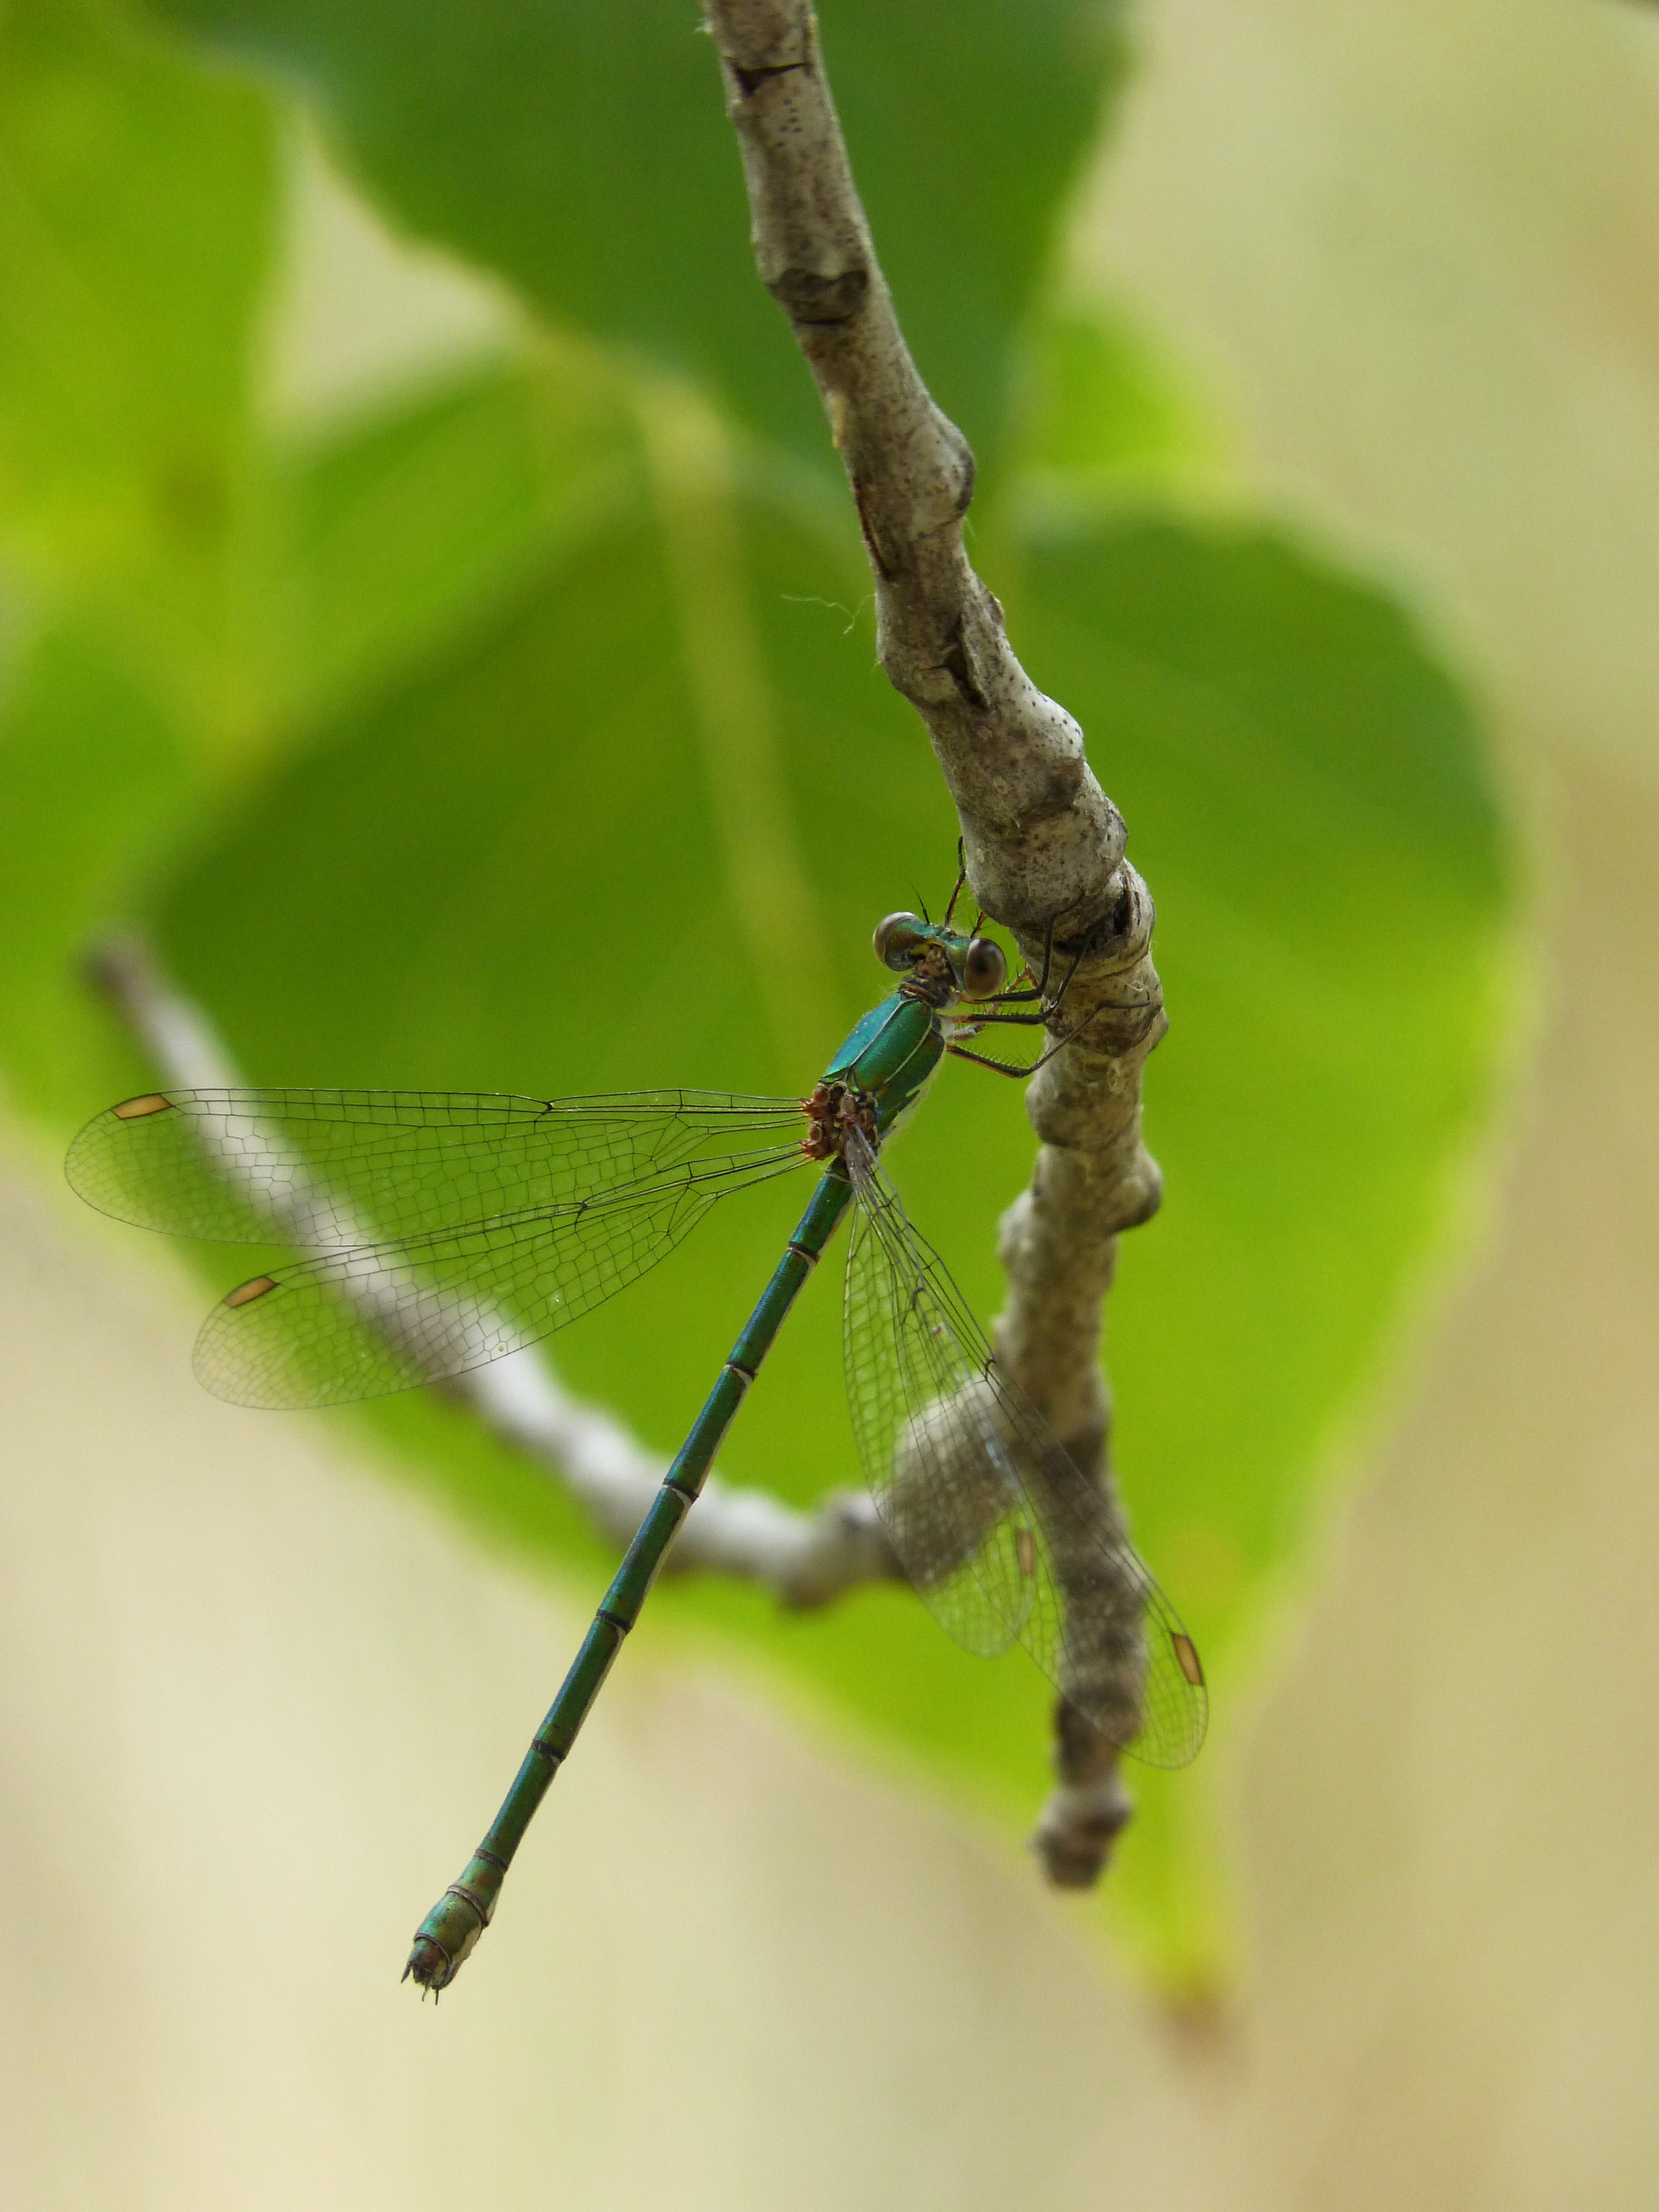
branch, photography, leaf, green, insect, fauna, invertebrate, close up, dragonfly, wetland, detail, damselfly, iridescent, macro photography, arthropod, winged insect, green dragonfly, plant stem, dragonflies and damseflies